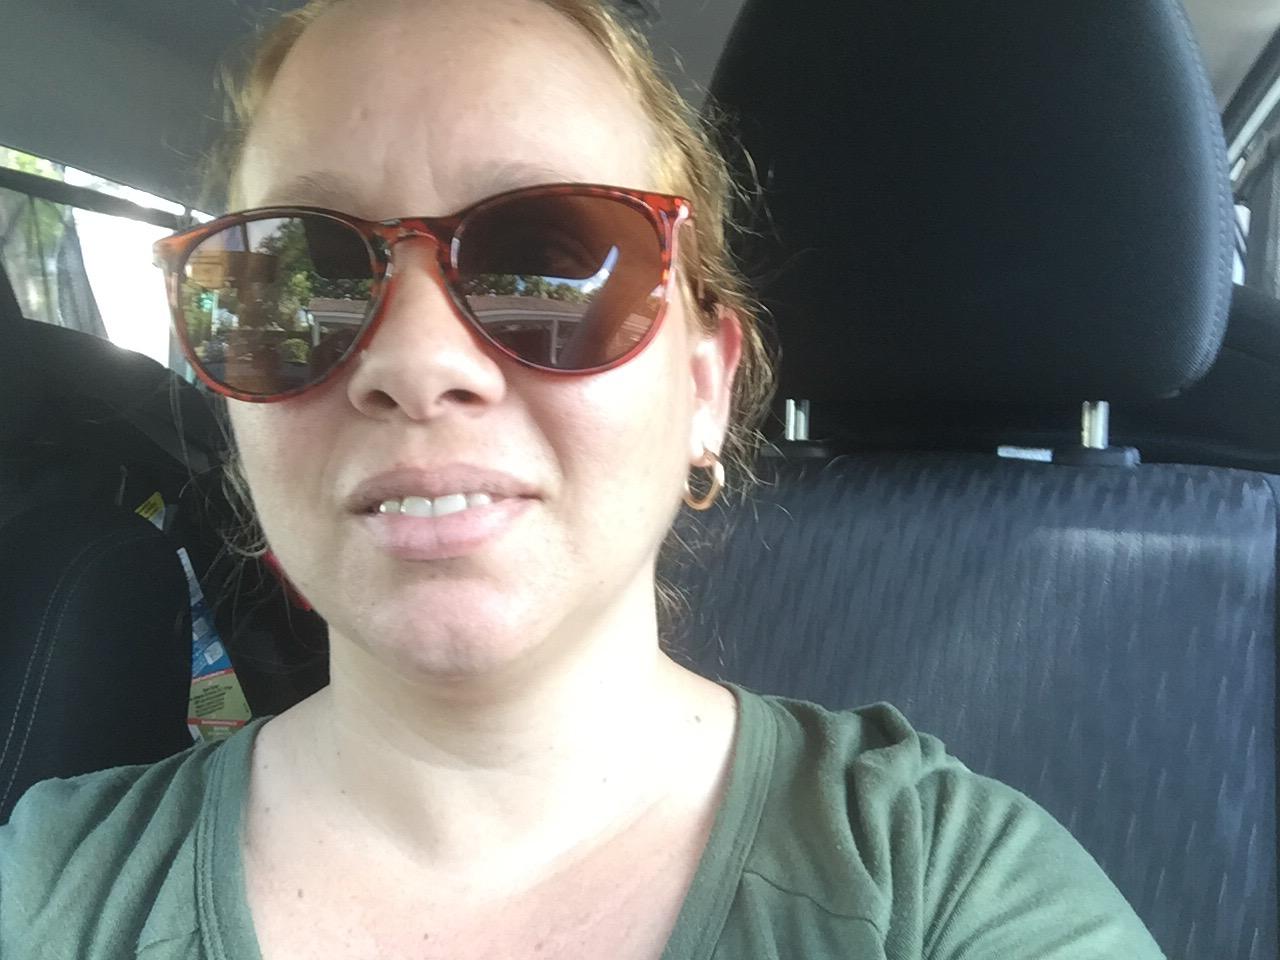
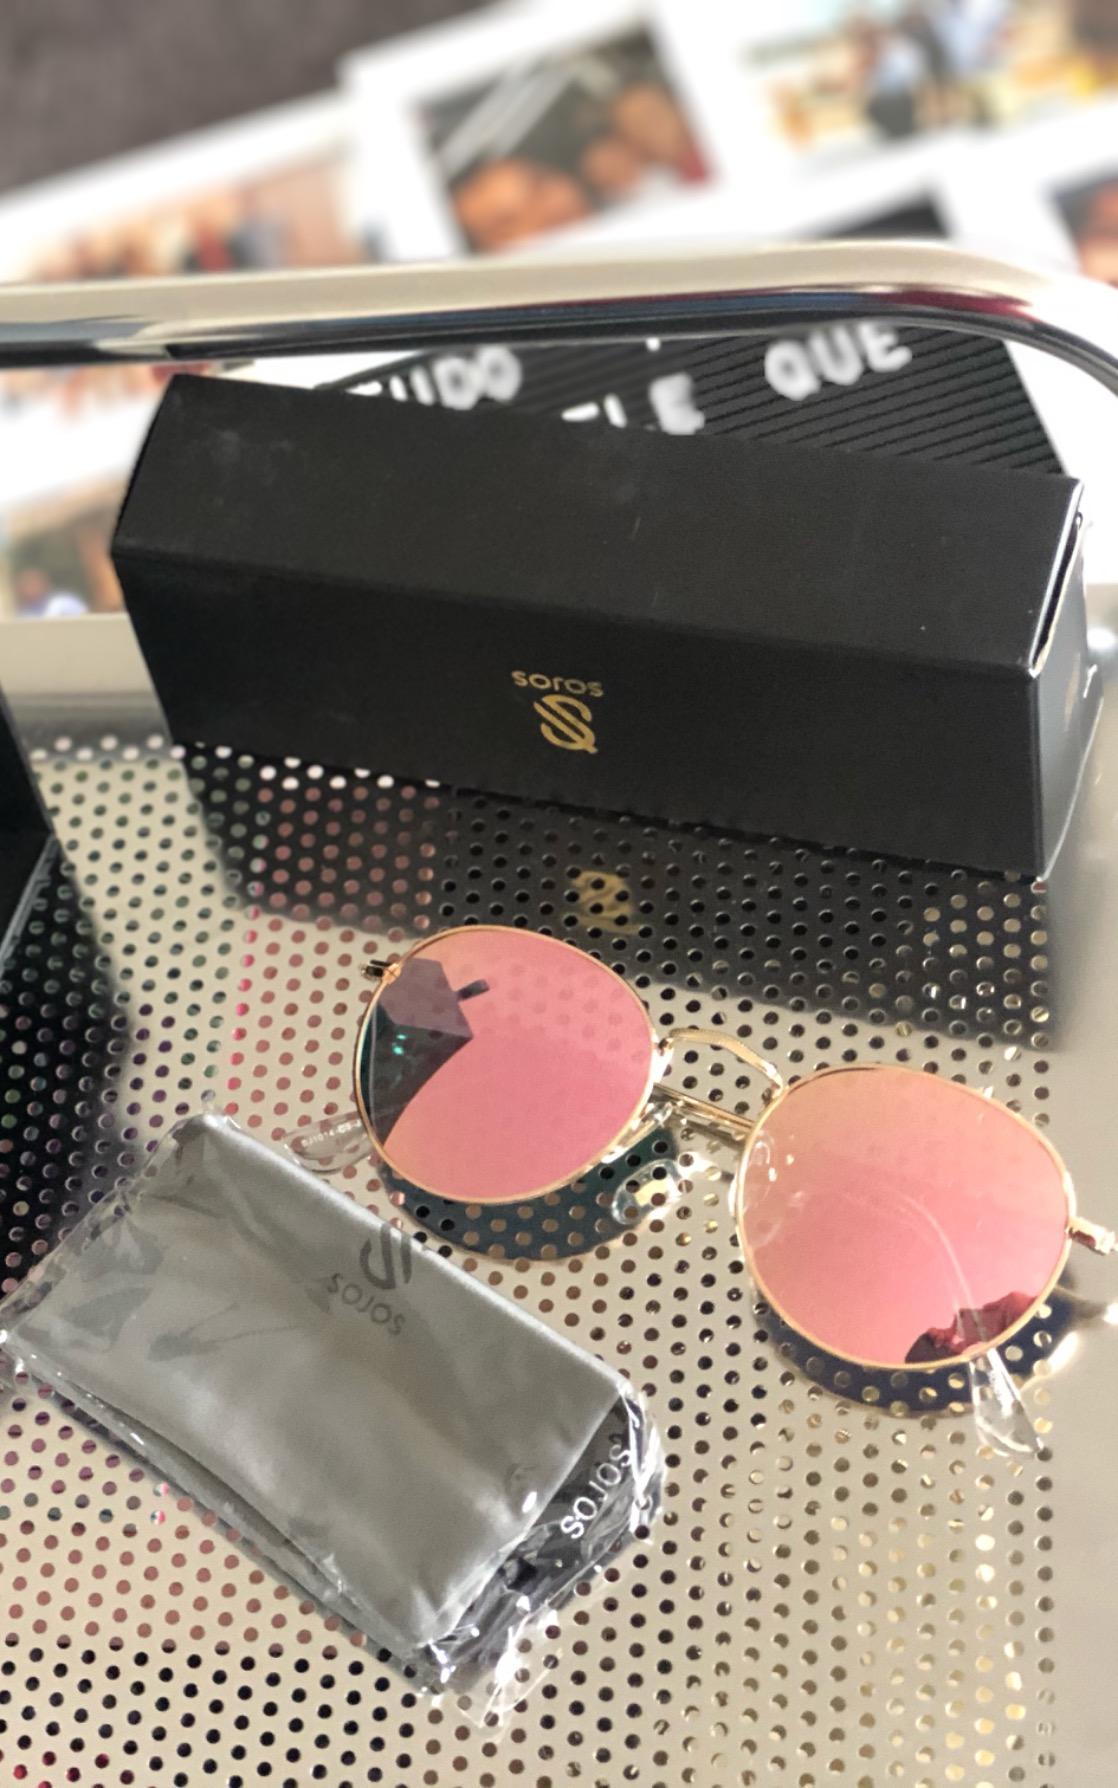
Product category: accessories_sunglasses
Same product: no